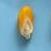
Maize quality: Good